Chun-Li

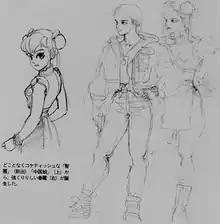

Chun-Li's design was primarily inspired by Tong Pooh, a female villain from "Strider", an earlier Capcom game. Capcom designer Akira Nishitani, recounting the creation of the character, said: "Previously there were no women in fighting games. In Chun-Li's case, I wanted a woman in the game. I determined what her fighting abilities would be. Then China just came up as a possible homeland." Capcom artist and designer Akira "Akiman" Yasuda said the initial inspiration for Chun-Li came from the 1983 anime film "Harmagedon: Genma Wars" (featuring early character design work by "Akira" creator Katsuhiro Otomo), which had a Chinese female character called Tao. Chun-Li was originally known as just 'Chinese Girl' among the development team. She had a backflip attack that was popular among testers but deemed too strong, and unfortunately had to be cut from the game after they ran out of time. Her name means 'beautiful spring' in Chinese as Chūn (春) means 'the season of spring', and lì (麗) means 'beautiful' in Mandarin dialects.